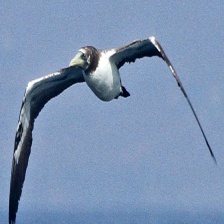
Species: MASKED BOOBY
Scientific name: SULA DACTYLATRA